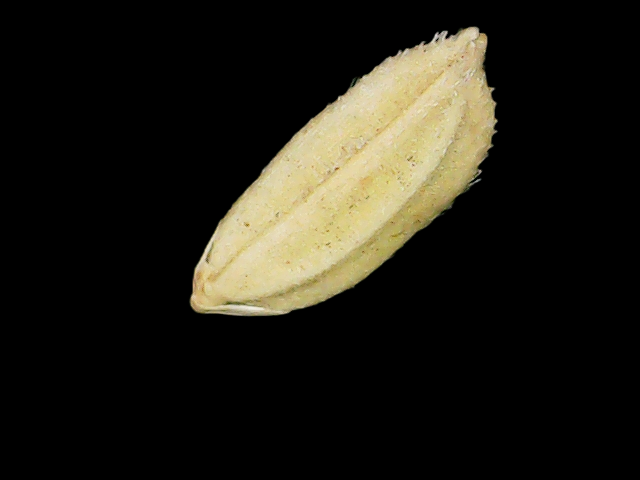
Rice variety: Bd33